Marc Trestman

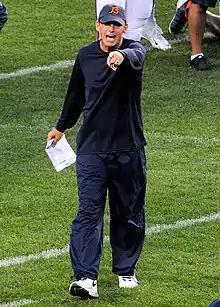
Trestman at 2014 Chicago Bears training camp.

In 2012, Trestman was interviewed by the Indianapolis Colts for their vacant position of head coach. The Colts eventually hired Chuck Pagano.